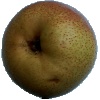
Label: Pear Forelle 1